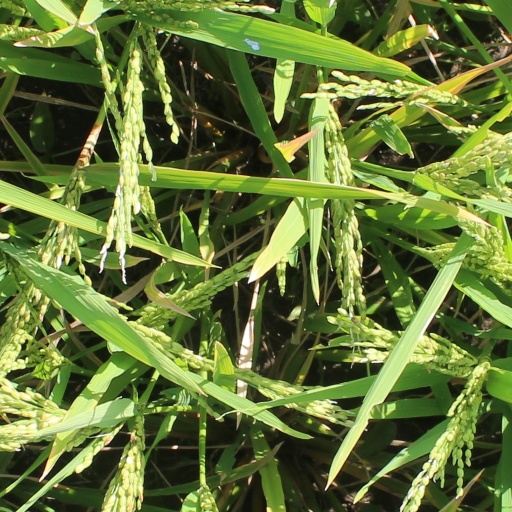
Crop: rice